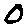
Label: 0